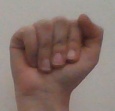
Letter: saad